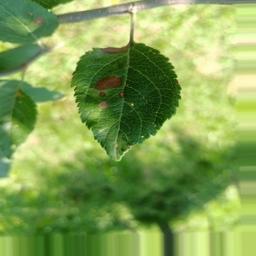
Label: Alternaria